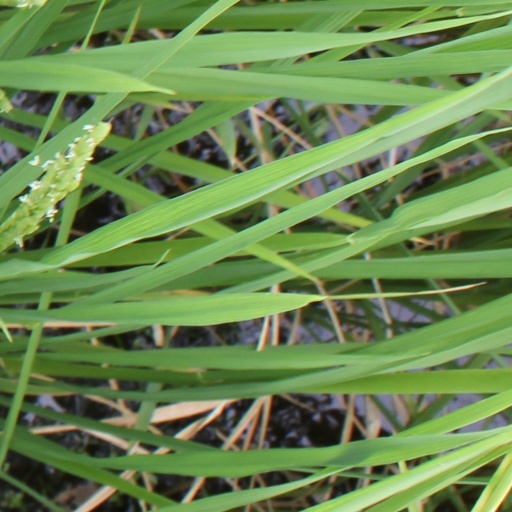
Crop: rice